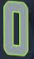
Number: 0